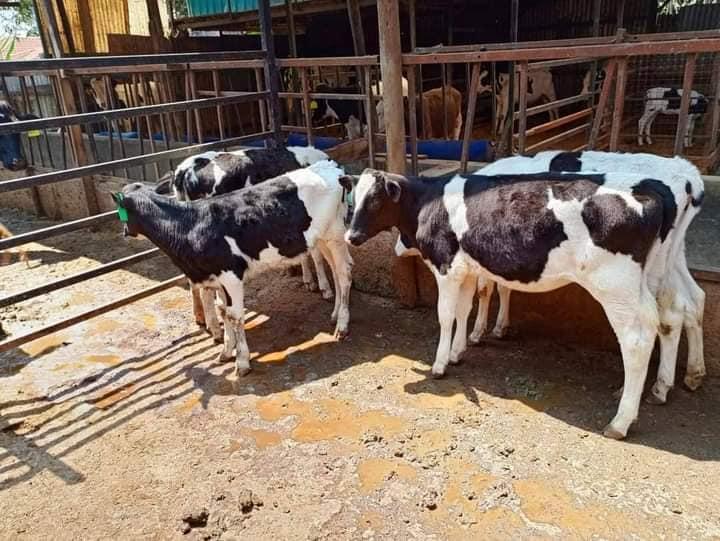
Hawa ni ngombe ambamo wamo zizini, kuna wale ambao wanaota jua huku wwngine wakiwa mle kando kwa kivuli wakiendelea katika hali yao ya lishe, ngombe hawa wana madoa doa ambao ni ya kupendeza ya nyeupe na ingine meusi huku wamesimama baada ya kupata lishe.